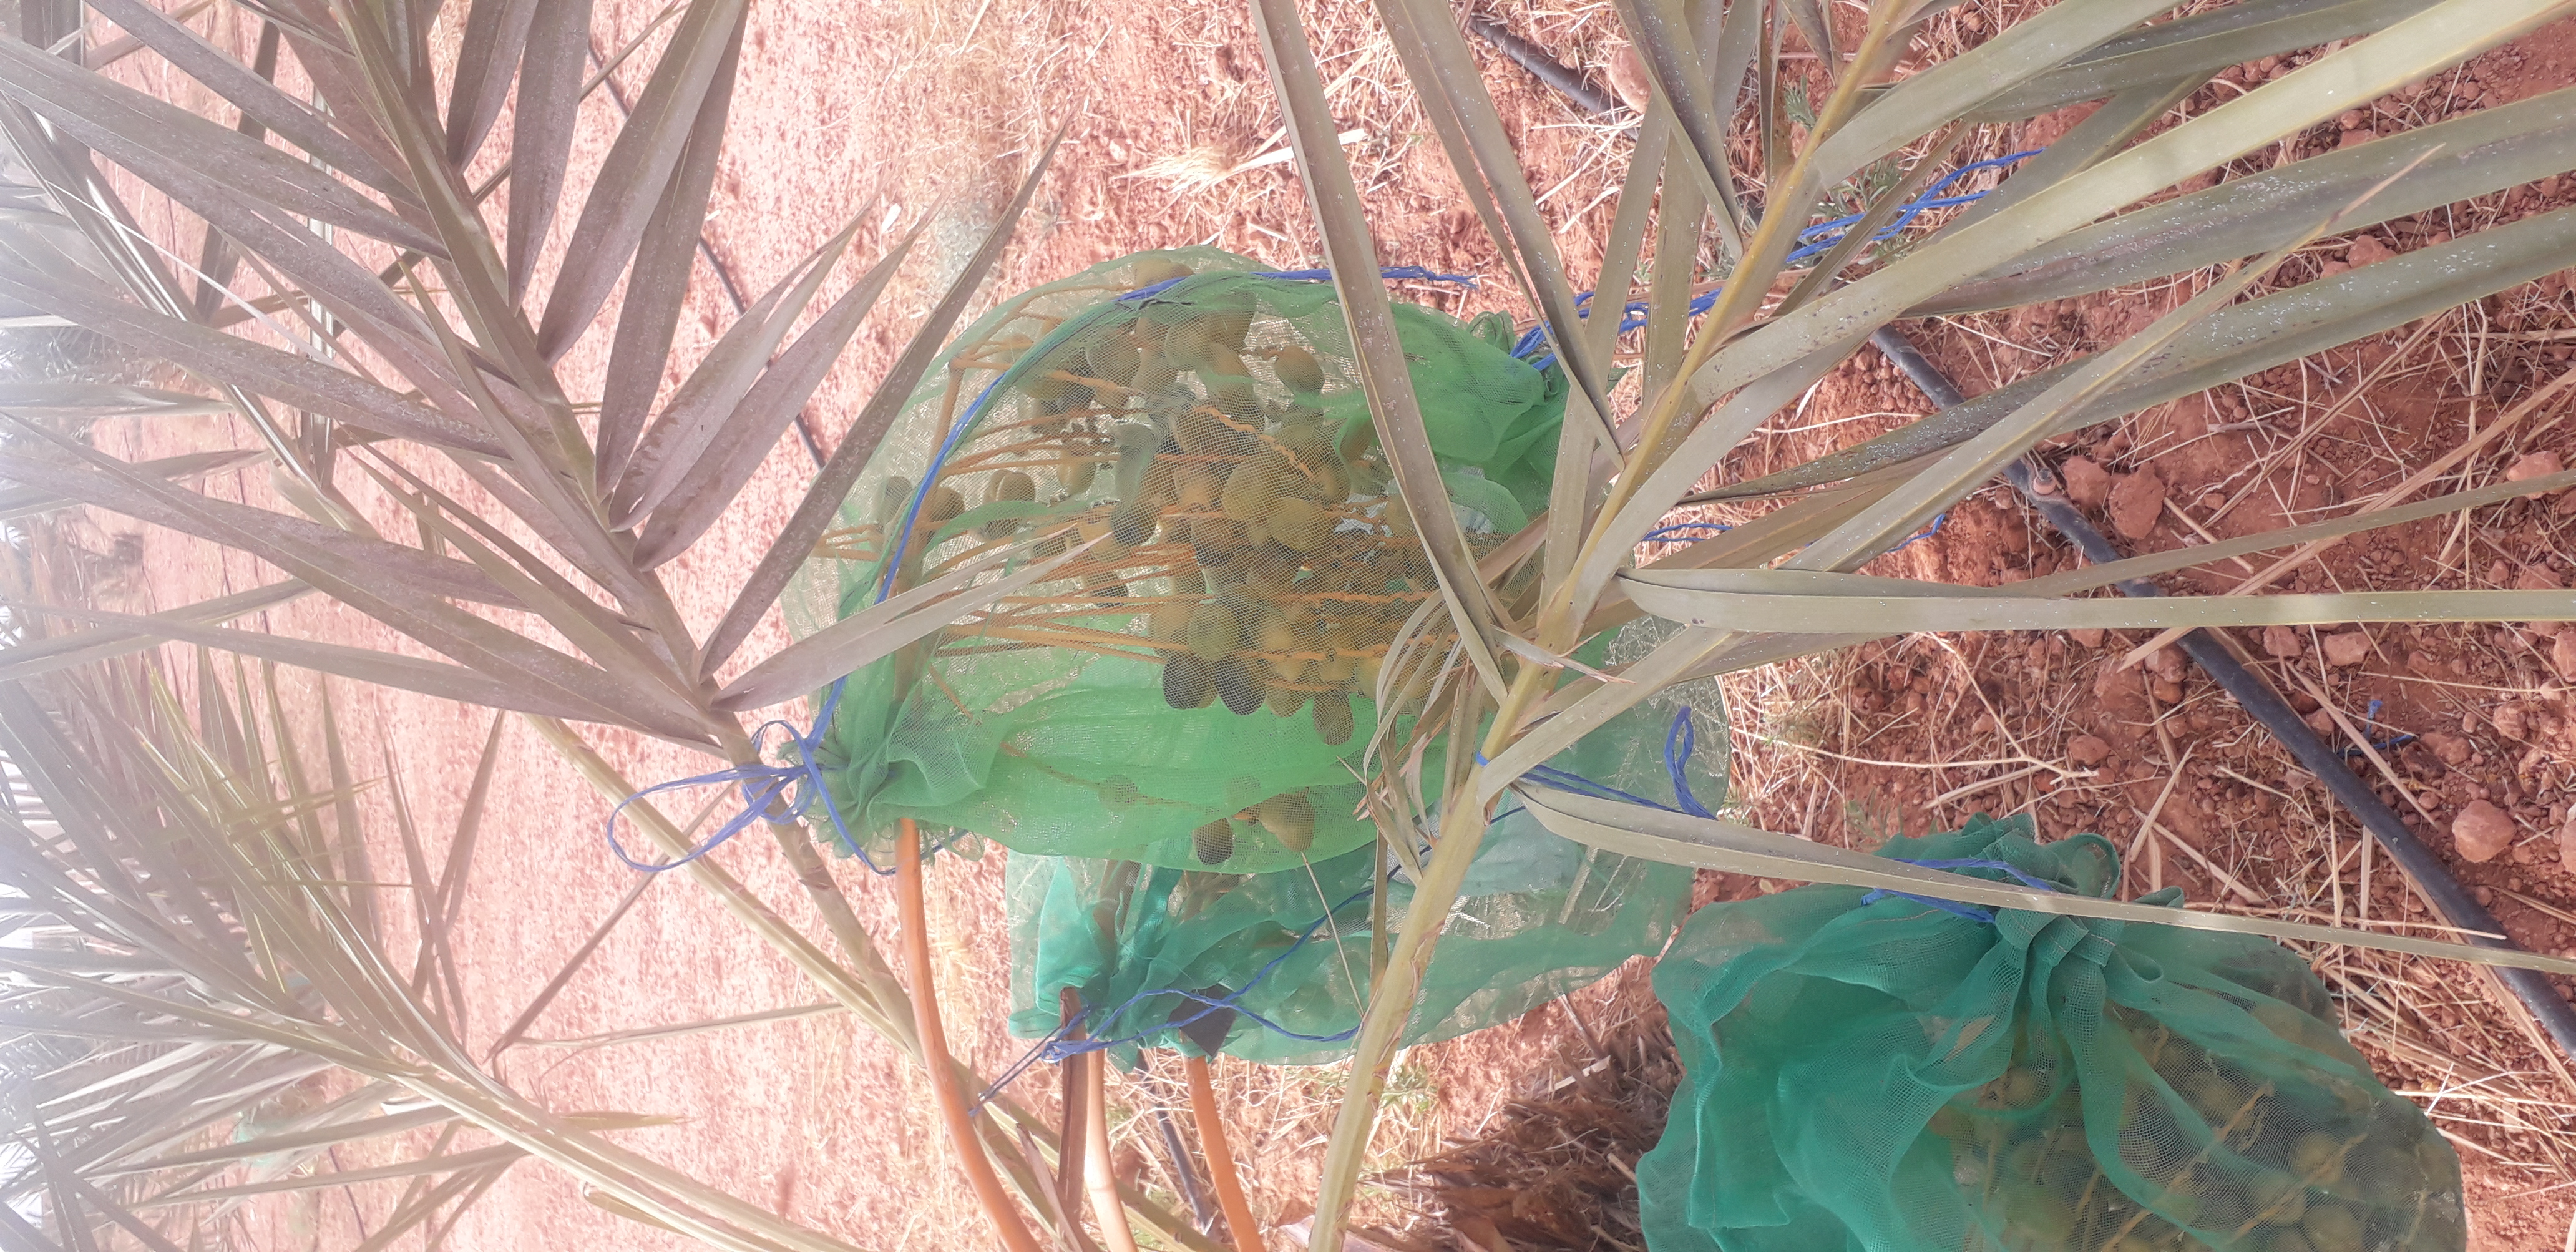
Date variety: Boufagous